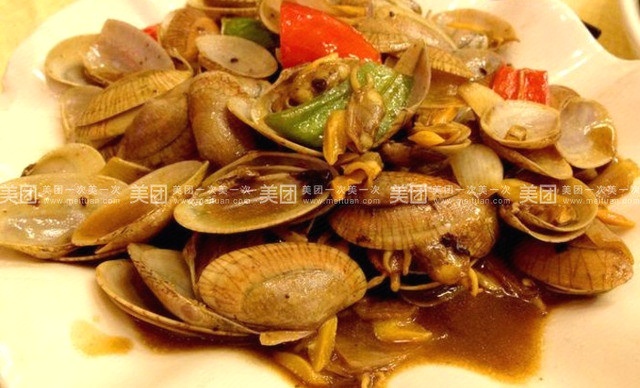
Label: Manila_Clams